Battle of Alamance

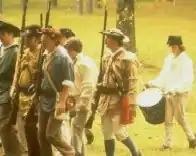
Modern-day reenactment of the battle

The site of the Battle is preserved as Alamance Battleground State Historic Site where visitors may walk where the battle took place. Today the site contains exhibits, nature trails, a self-guided walking tour, guided battlefield tours, and a 1780s log cabin belong to the Allen family. The visitors' center offers exhibits, artifacts, and a gift shop. The site offers programing and events throughout the year including in May a Reenactment of the Battle of Alamance.